VPS35

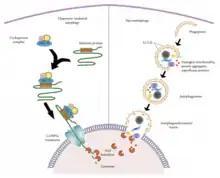
Mechanistic overview between chaperone-mediated autophagy and macroautophagy. In chaperone-mediate autophagy, proteins are targeted and shuttled to the lysosome, whereas in macroautophagy, proteins and organelles are shuttled to the lysosome in bulk by an autophagosome.

After translation, VPS35 localizes to the endosome, where it, along with the retromer, has been studied in various phagocytotic processes. Sortilin and the cation-independent mannose-6-phosphate receptor (CI-MPR) regulate lysosome-mediated degradation and are known VPS35 cargo-proteins. The Wiskott Aldrich Syndrome protein and scar homologue (WASH) complex, directly recruited by VPS35, regulates macroautophagy, whereby an autophagosome engulfs select proteins and whole organelles for lysosomal degradation. VPS35 also recruits lysosome-associated membrane protein 2a (LAMP2a) to help initiate chaperone-mediated autophagy, whereby a heat shock protein 70kDa protein 8 (HSPA8)-containing complex facilitates degradation of proteins containing a KFERQ signal.